Axis powers

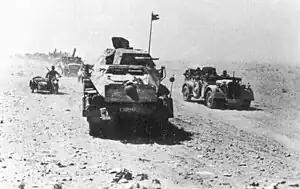
German vehicles advancing during the Second Battle of El Alamein in the North African campaign

On learning of German–Japanese negotiations, Italy also began to take an interest in forming an alliance with Japan. Italy had hoped that due to Japan's long-term close relations with Britain, that an Italo-Japanese alliance could pressure Britain into adopting a more accommodating stance towards Italy in the Mediterranean. In the summer of 1936, Italian Foreign Minister Galeazzo Ciano informed Japanese Ambassador to Italy, Sugimura Yotaro, "I have heard that a Japanese–German agreement concerning the Soviet Union has been reached, and I think it would be natural for a similar agreement to be made between Italy and Japan." Initially Japan's attitude towards Italy's proposal was generally dismissive, viewing a German–Japanese alliance against the Soviet Union as imperative while regarding an Italo-Japanese alliance as secondary, as Japan anticipated that an Italo-Japanese alliance would antagonize Britain that had condemned Italy's invasion of Ethiopia. This attitude by Japan towards Italy altered in 1937 after the League of Nations condemned Japan for aggression in China and faced international isolation, while Italy remained favourable to Japan. As a result of Italy's support for Japan against international condemnation, Japan took a more positive attitude towards Italy and offered proposals for a non-aggression or neutrality pact with Italy.